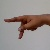
The image shows a hand gesture representing the letter 'P' in Indian Sign Language.